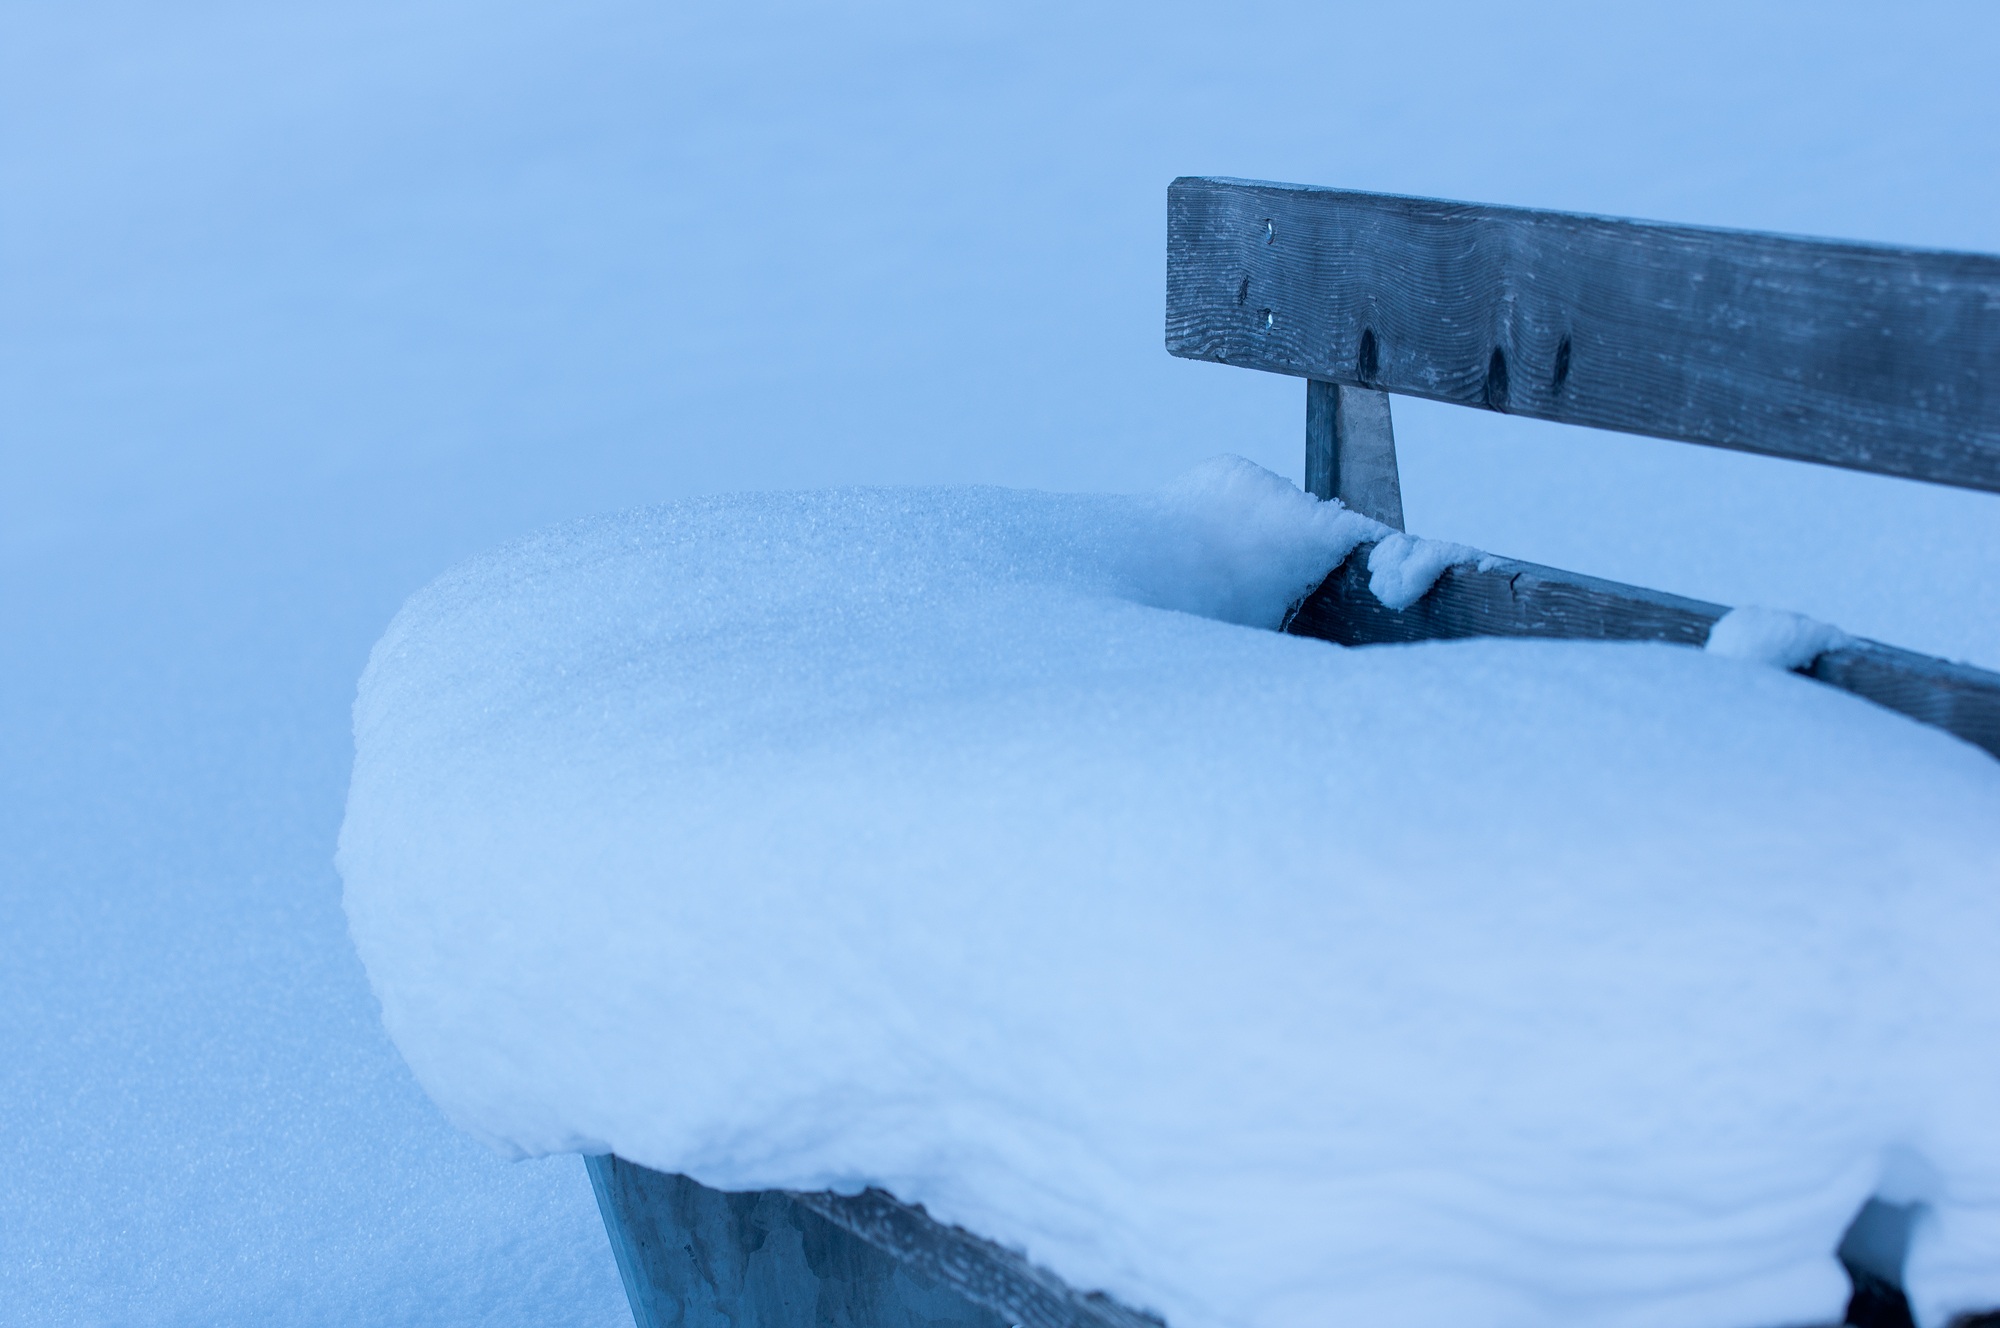
nature, snow, winter, white, bench, seat, ice, weather, snowy, blue, arctic, close, season, iceberg, bank, blizzard, out, wintry, freezing, winter storm